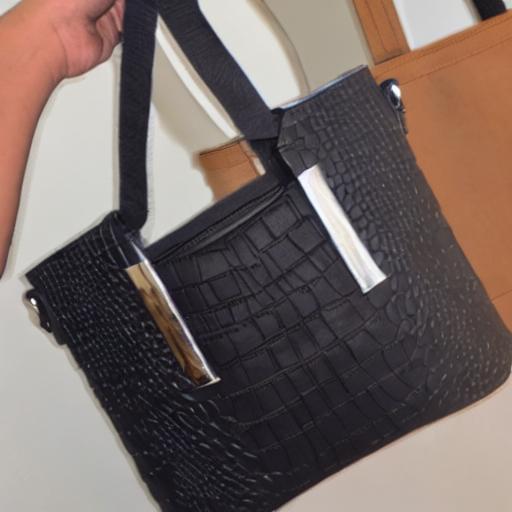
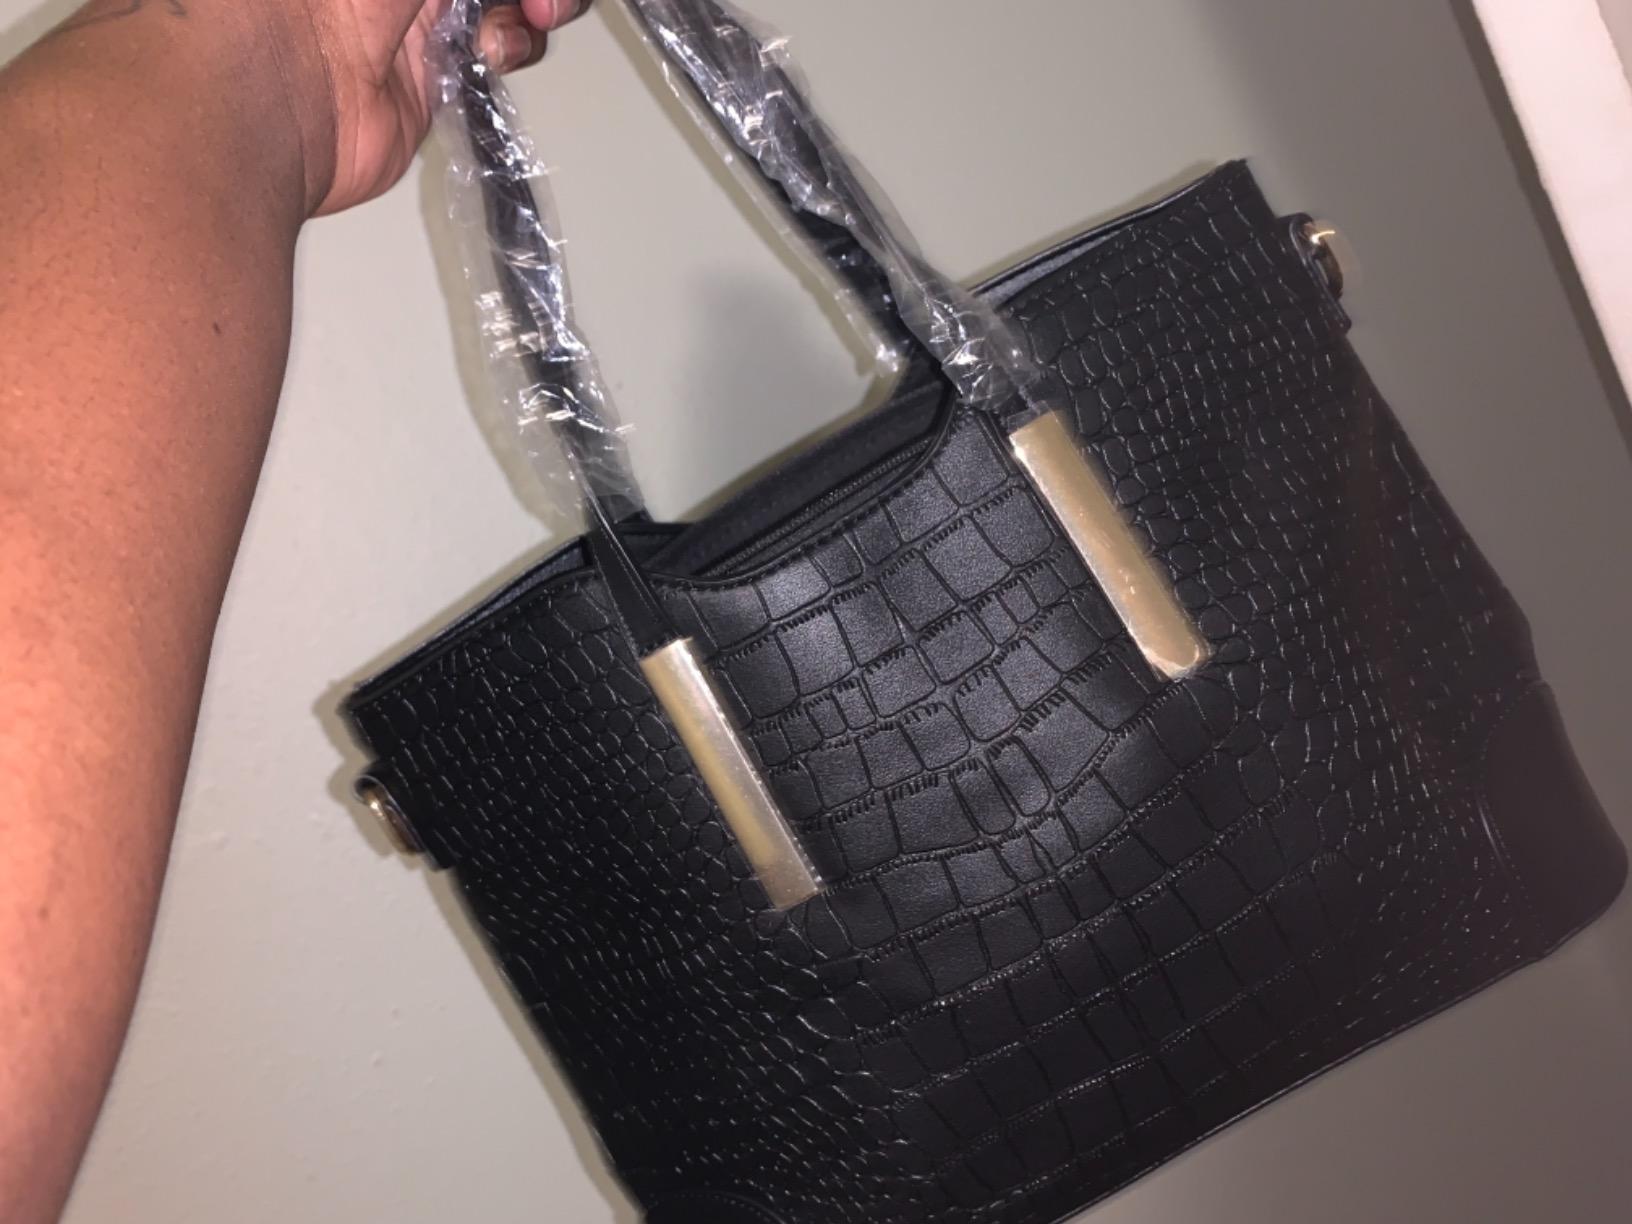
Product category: accessories_handbag
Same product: no